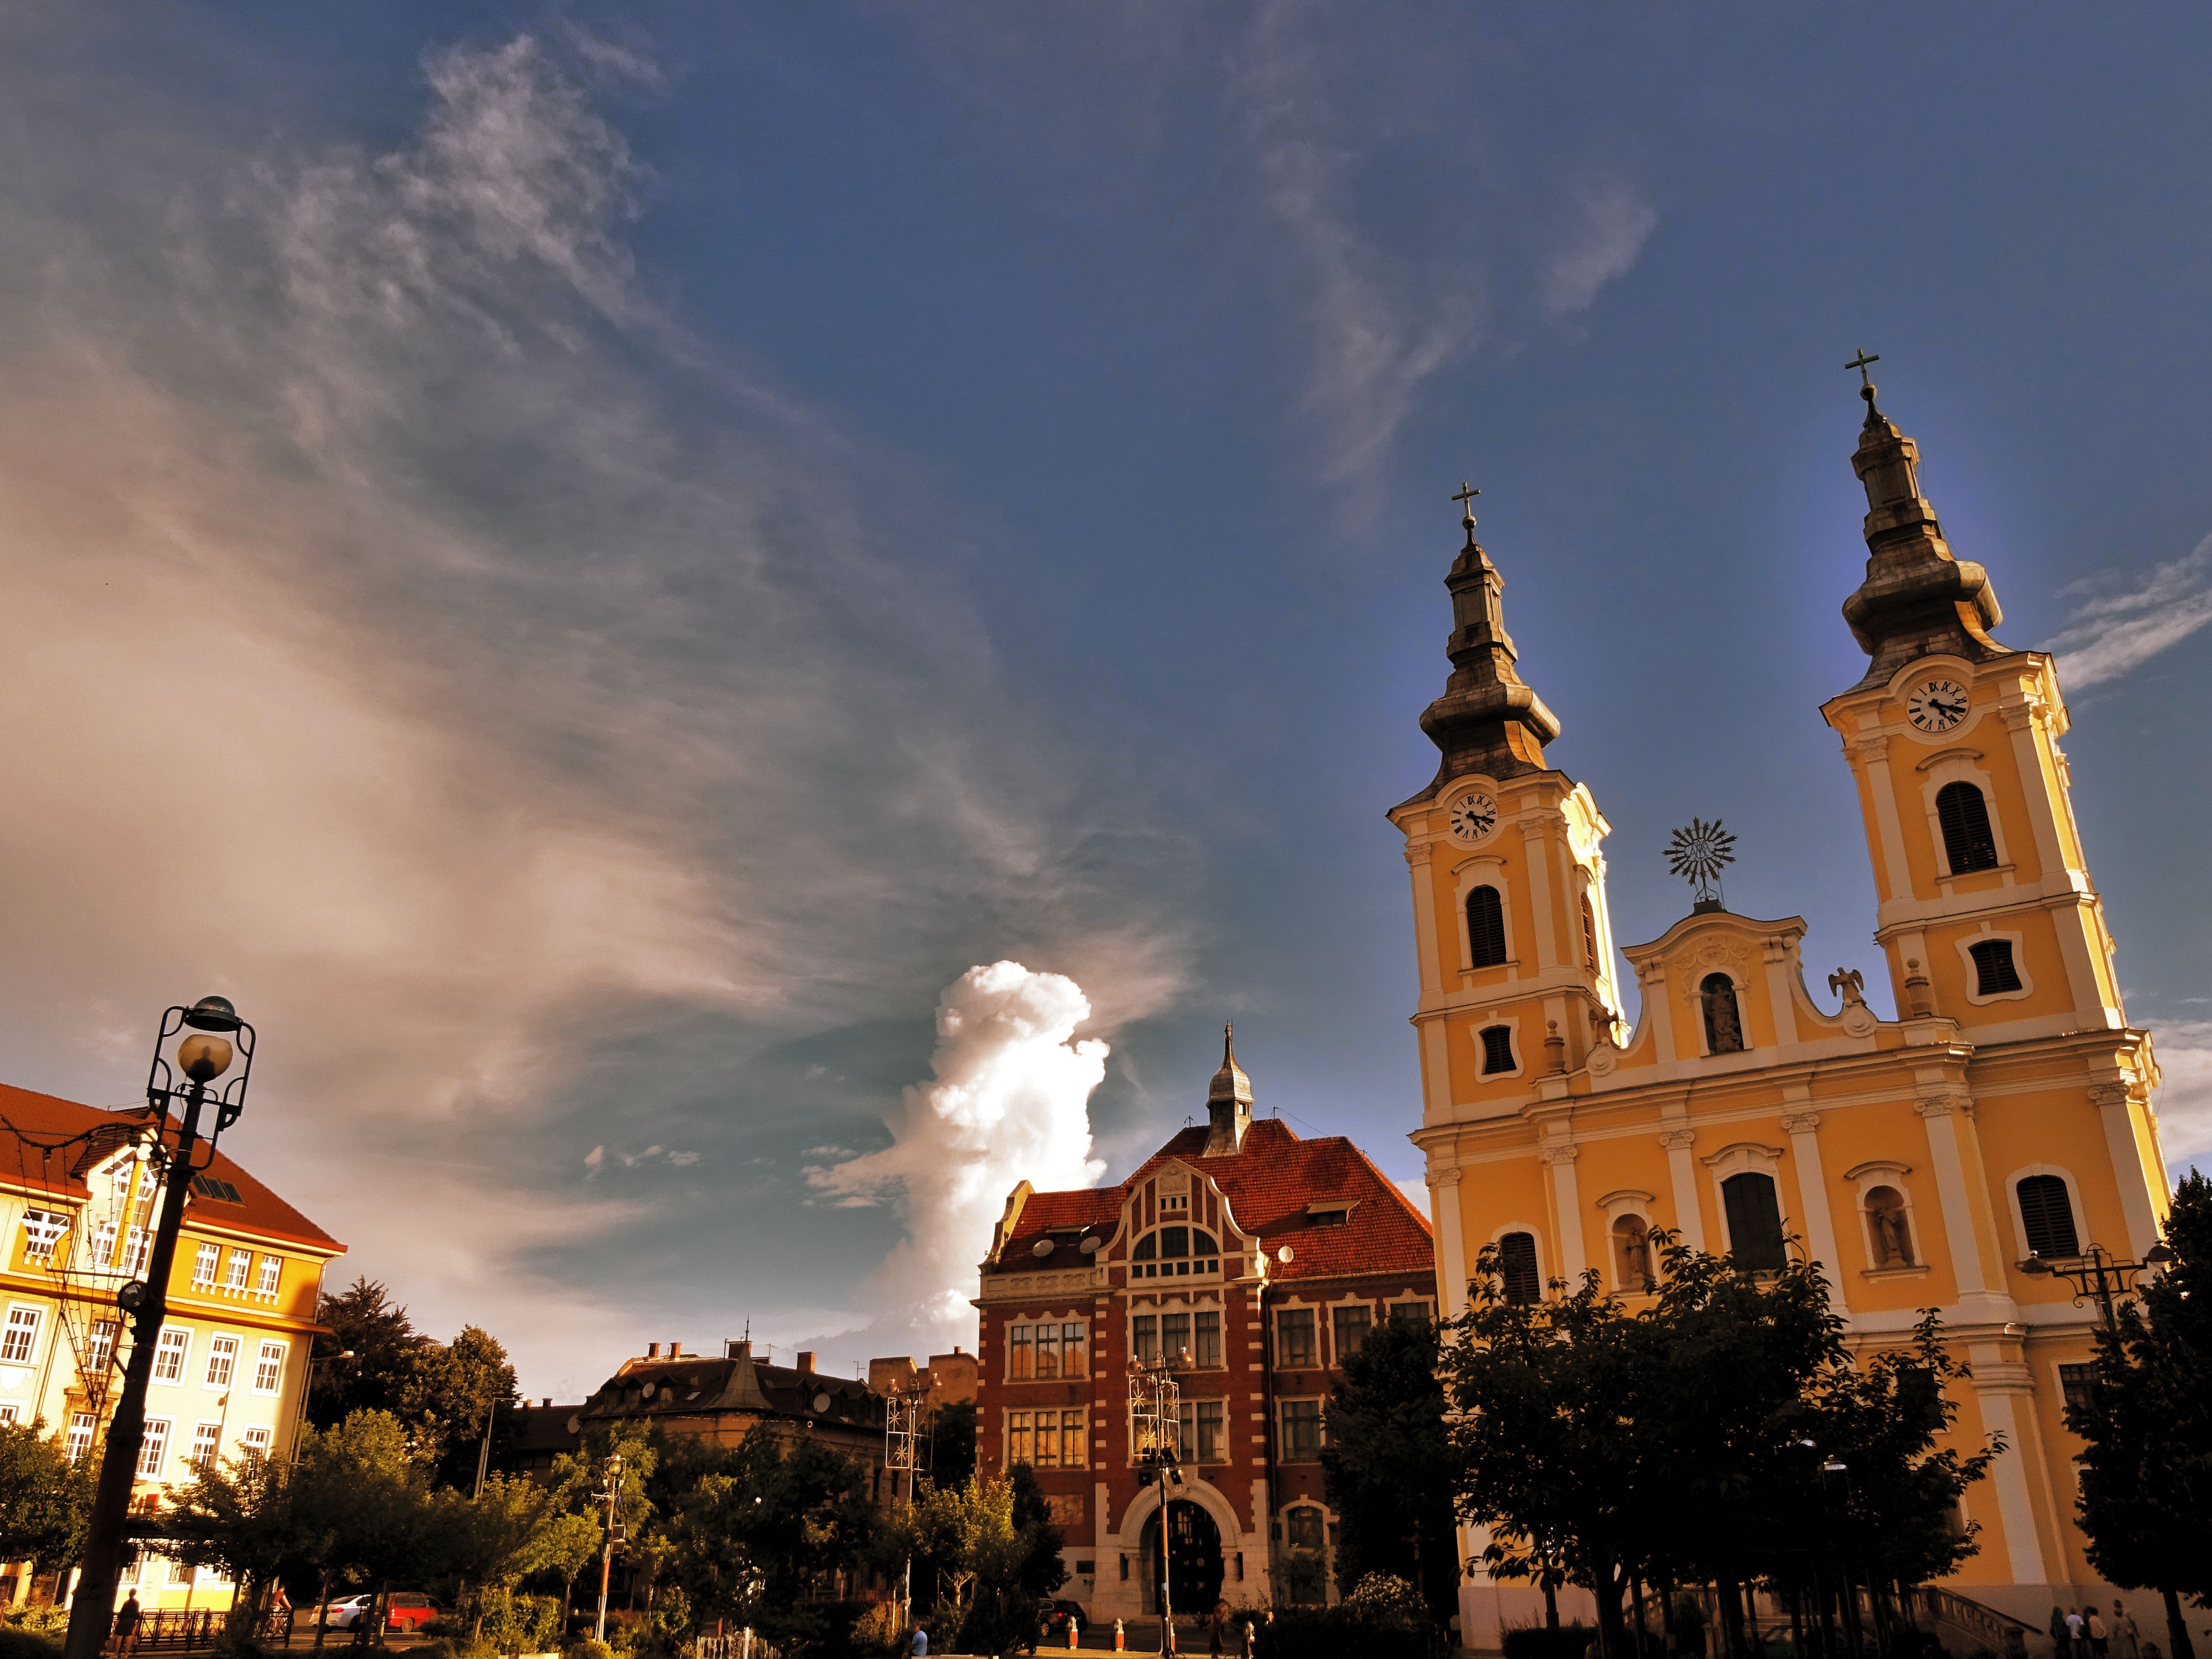
sky, cloud, landmark, city, town, tower, tourist attraction, evening, metropolis, basilica, spire, metropolitan area, steeple, town square, building, dusk, plaza, tree, daytime, tourism, historic site, cityscape, meteorological phenomenon, cathedral, skyline, church, chateau, facade, place of worship, palace, bell tower